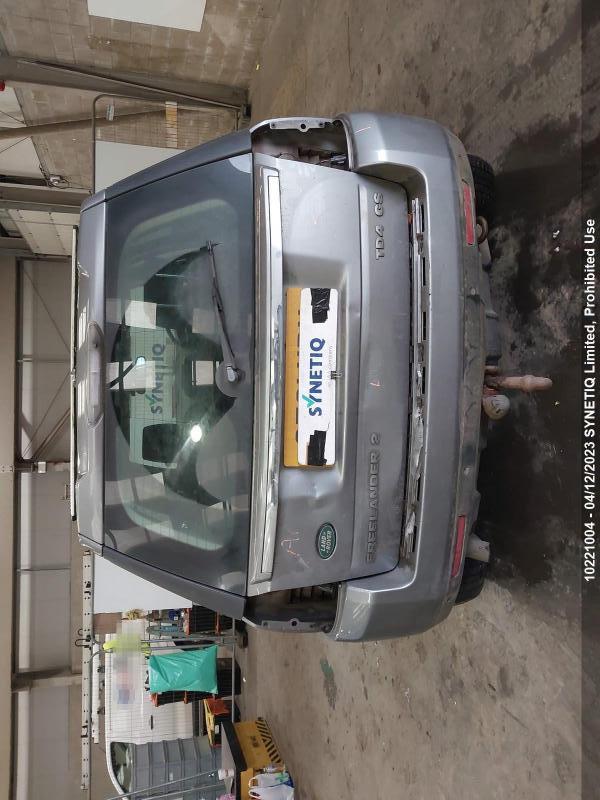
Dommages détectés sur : feu arrière droit, feu arrière gauche, pare-choc arrière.
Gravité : mineur